Causes of cancer

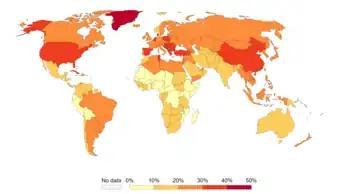
Share of cancer deaths attributed to tobacco in 2016.

Tobacco smoking is associated with many forms of cancer, and causes 80% of lung cancer. Decades of research has demonstrated the link between tobacco use and cancer in the lung, larynx, head, neck, stomach, bladder, kidney, esophagus and pancreas. There is some evidence suggesting a small increased risk of developing myeloid leukemia, squamous cell sinonasal cancer, liver cancer, colorectal cancer, cancers of the gallbladder, the adrenal gland, the small intestine, and various childhood cancers. Seven toxicants in cigarette smoke have been identified that are most associated with respiratory tract carcinogenesis. The mechanism of action of two of them, acrylonitrile and acrolein, appears to involve oxidative stress and oxidative DNA damage. The other five toxicants, acetaldehyde, cadmium, ethylene oxide, formaldehyde and isoprene act through various mechanisms including direct interaction with DNA. Tobacco smoke contains over fifty known carcinogens, including nitrosamines and polycyclic aromatic hydrocarbons. Tobacco is responsible for about one in three of all cancer deaths in the developed world, and about one in five worldwide. Lung cancer death rates in the United States have mirrored smoking patterns, with increases in smoking followed by dramatic increases in lung cancer death rates and, more recently, decreases in smoking rates since the 1950s followed by decreases in lung cancer death rates in men since 1990. However, the numbers of smokers worldwide is still rising, leading to what some organizations have described as the "tobacco epidemic".